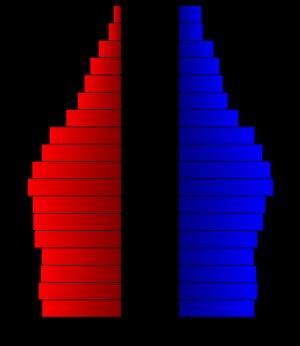
La Caroline du Nord est un État du Sud des États-Unis. Sa capitale est Raleigh, et sa plus grande ville est Charlotte et son agglomération. Avec 9 535 483 habitants en 2010, estimée à 10 488 084 habitants en 2019, sur une superficie de 139 509 km², l'État est le 9ᵉ du pays par sa population et le 28ᵉ par sa taille. Longeant l'océan Atlantique à l'est, elle est bordée par la Caroline du Sud et la Géorgie au sud, le Tennessee à l'ouest, et la Virginie au nord. Territoire colonisé et occupé par les Européens dès le XVIᵉ siècle, la Caroline du Nord est l'une des Treize Colonies qui fondèrent les États-Unis d'Amérique. Elle est divisée en cent comtés. En grande partie rurale, elle présente des paysages divers, entre les plateaux du Piedmont, les îles des Outer Banks et le Cap Hatteras, et les Blue Ridge Mountains, partie de la chaîne des Appalaches. Le Mont Mitchell, point culminant de l'est des États-Unis, se trouve dans l'ouest de l'État.